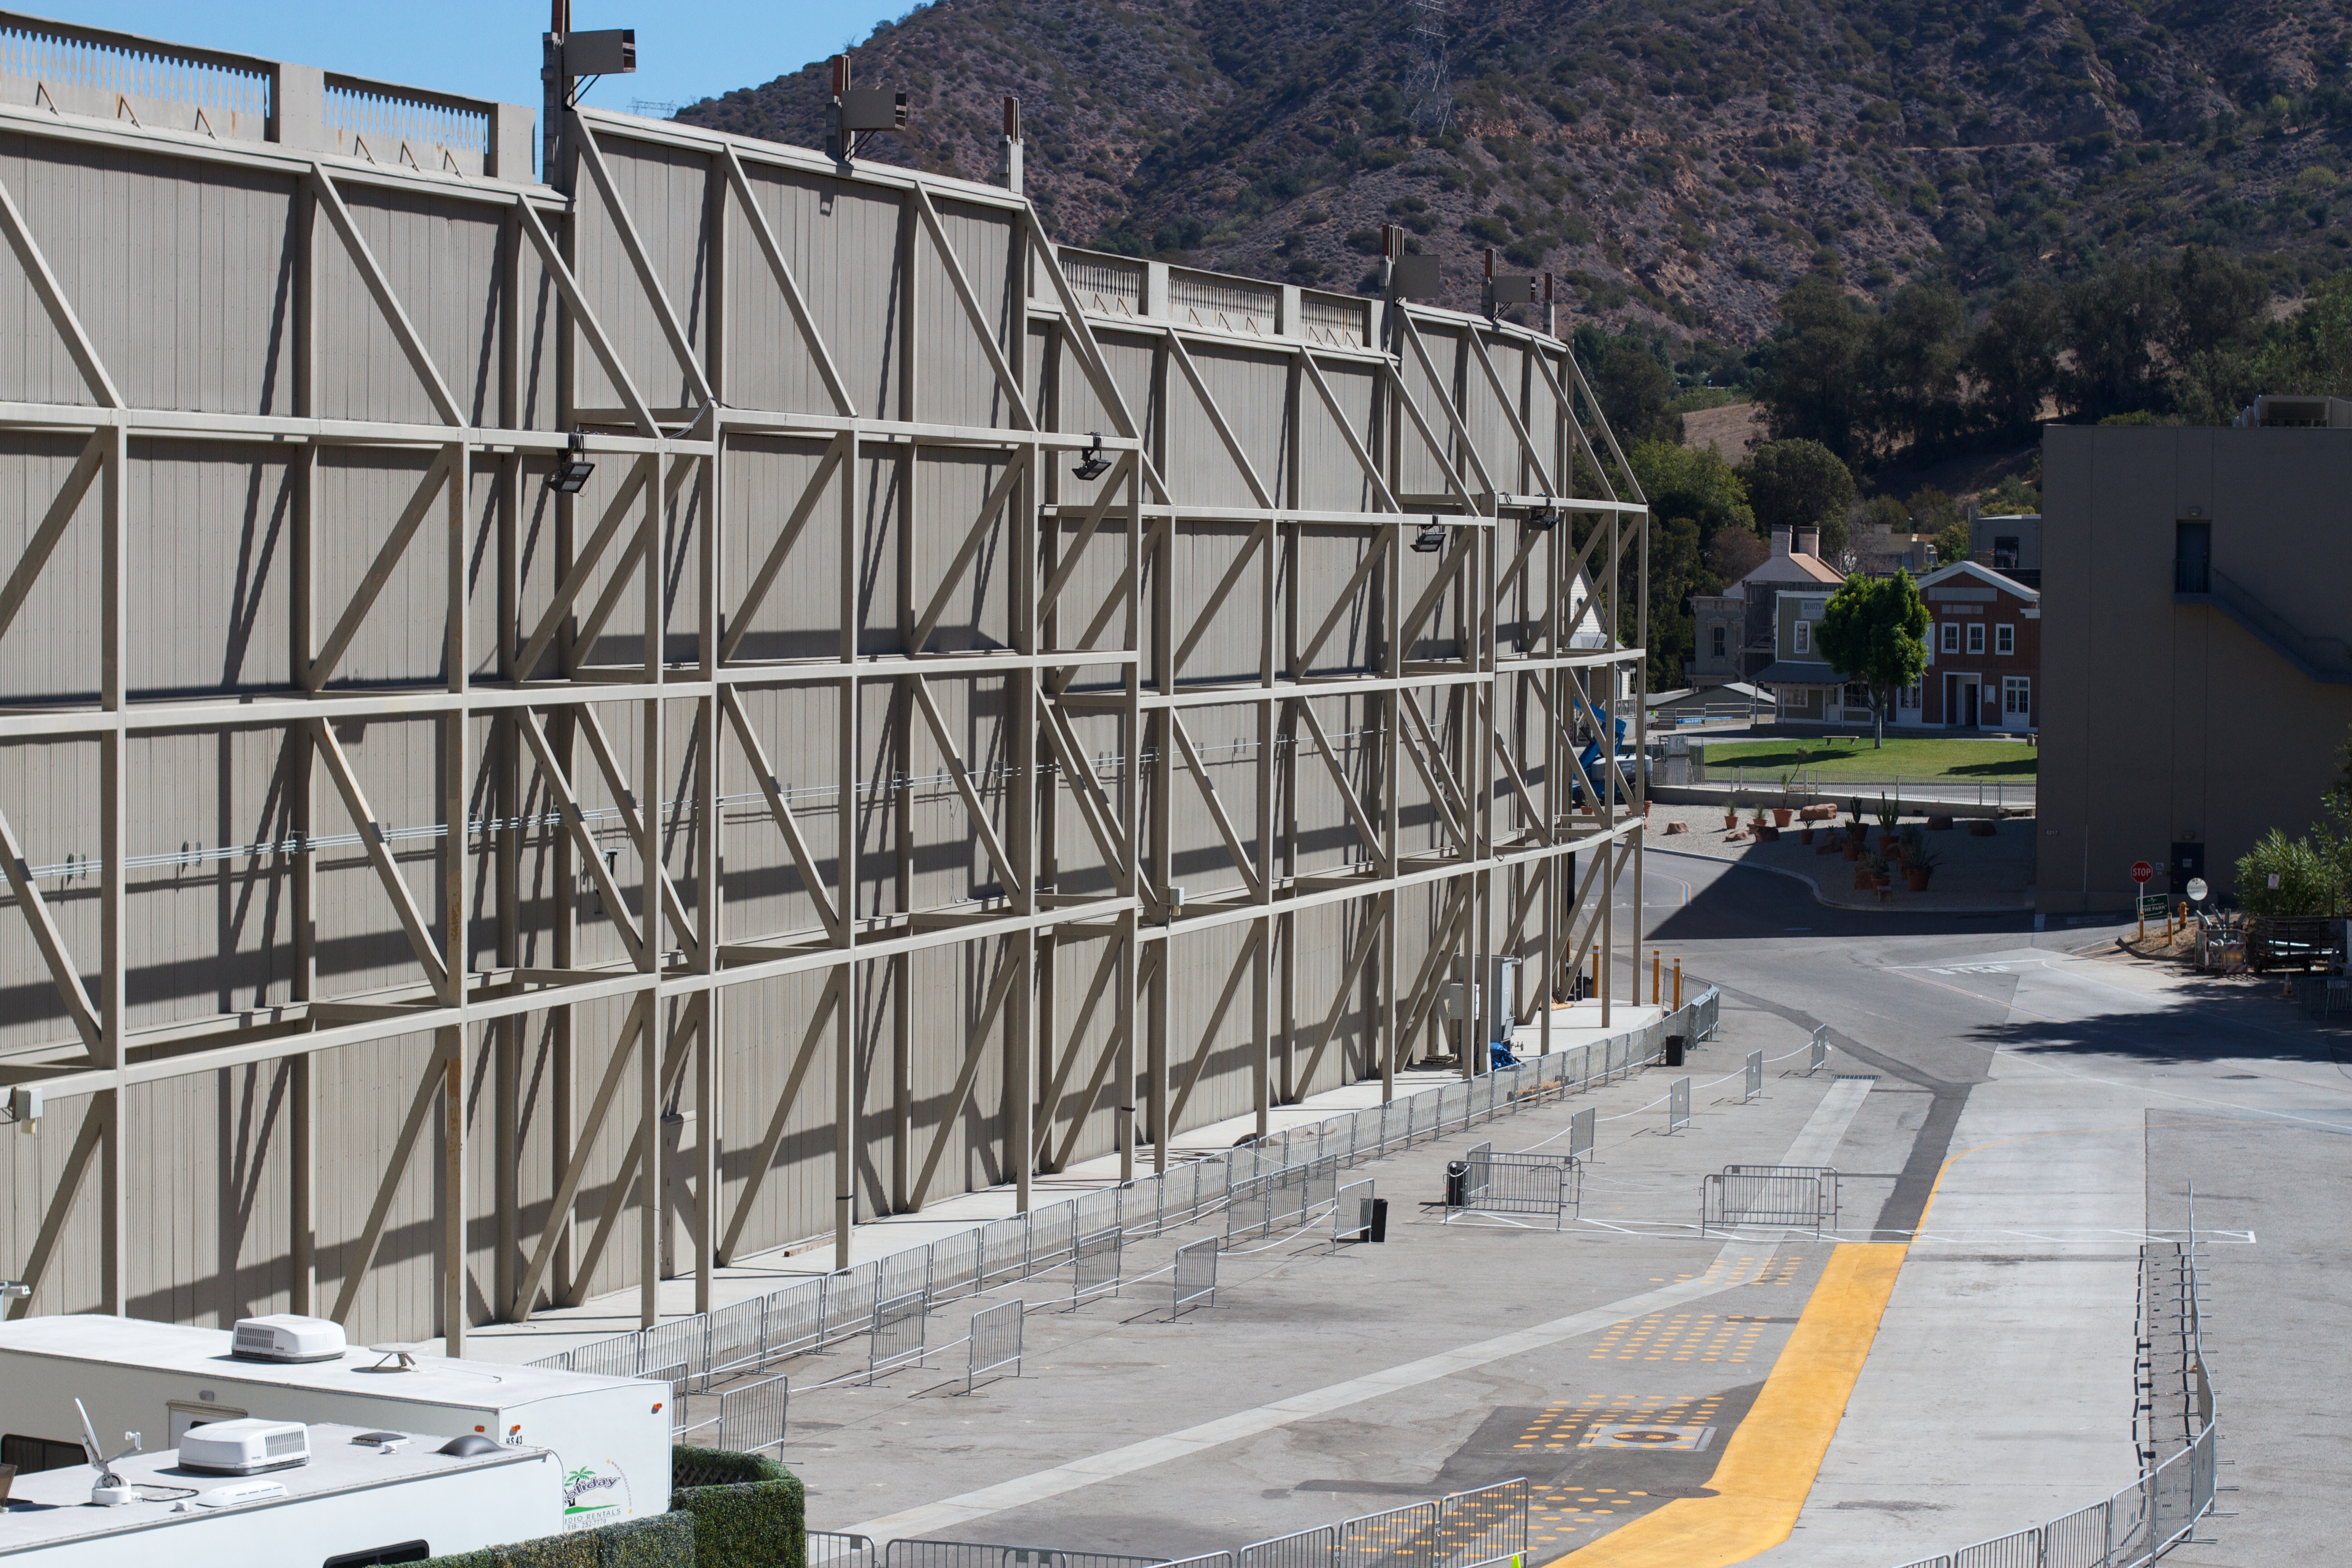
structure, roof, wall, facade